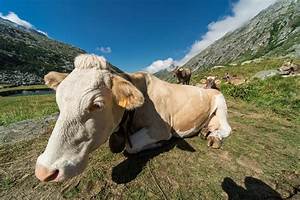
Label: cow